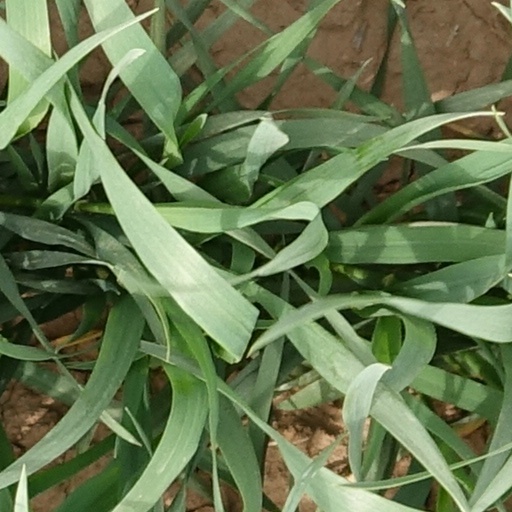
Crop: wheat